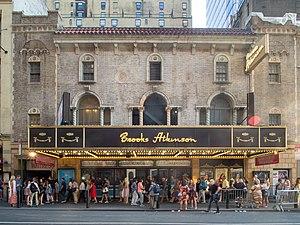
Waitress est une comédie musicale écrite et composée par Sara Bareilles et un livret de Jessie Nelson. La comédie musicale est basée sur le film du même nom sorti en 2007, écrit par Adrienne Shelly.
Le Brooks Atkinson Theatre est un théâtre de Broadway situé au 256 West 47th Street dans le Theater District, dans le centre de Manhattan, à New York.